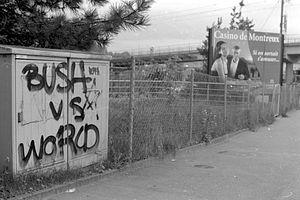
Un graffiti est une inscription exécutée sur une surface.